Renewable energy in Russia

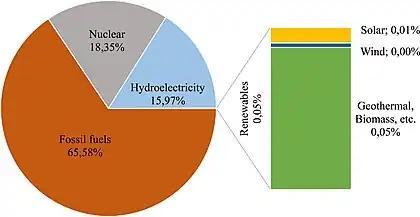
Electricity generation in Russia, by energy sources, 2015

In 2015, Russia ranked as the fifth-largest producer of hydroelectric power globally, with hydroelectricity contributing to nearly 16.0% of its total electricity generation. However, renewable energy sources, excluding large-scale hydropower, played a minuscule role in Russia's energy landscape during the same year. BP's estimates suggested that these renewables accounted for just 0.05% of the nation's overall electricity generation in 2015. Russian authorities offered slightly more optimistic figures, but still not significantly so. According to the Federal State Statistics Service (Rosstat), renewables, excluding large hydropower projects with over 25 MW of installed capacity, constituted 0.19% of the entire electricity generation in 2015.